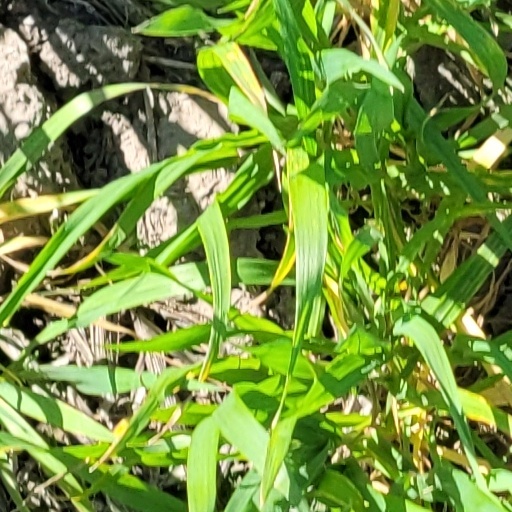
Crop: wheat